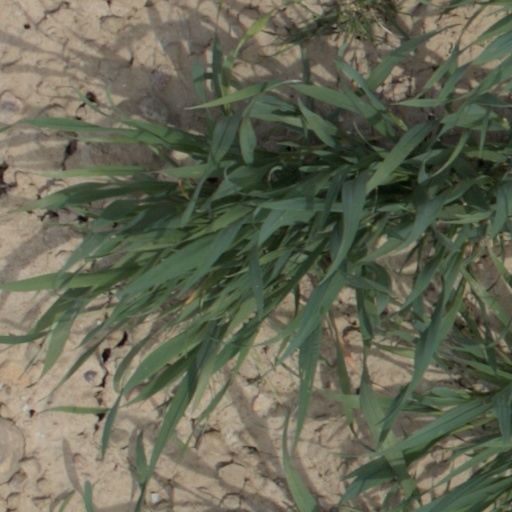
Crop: wheat